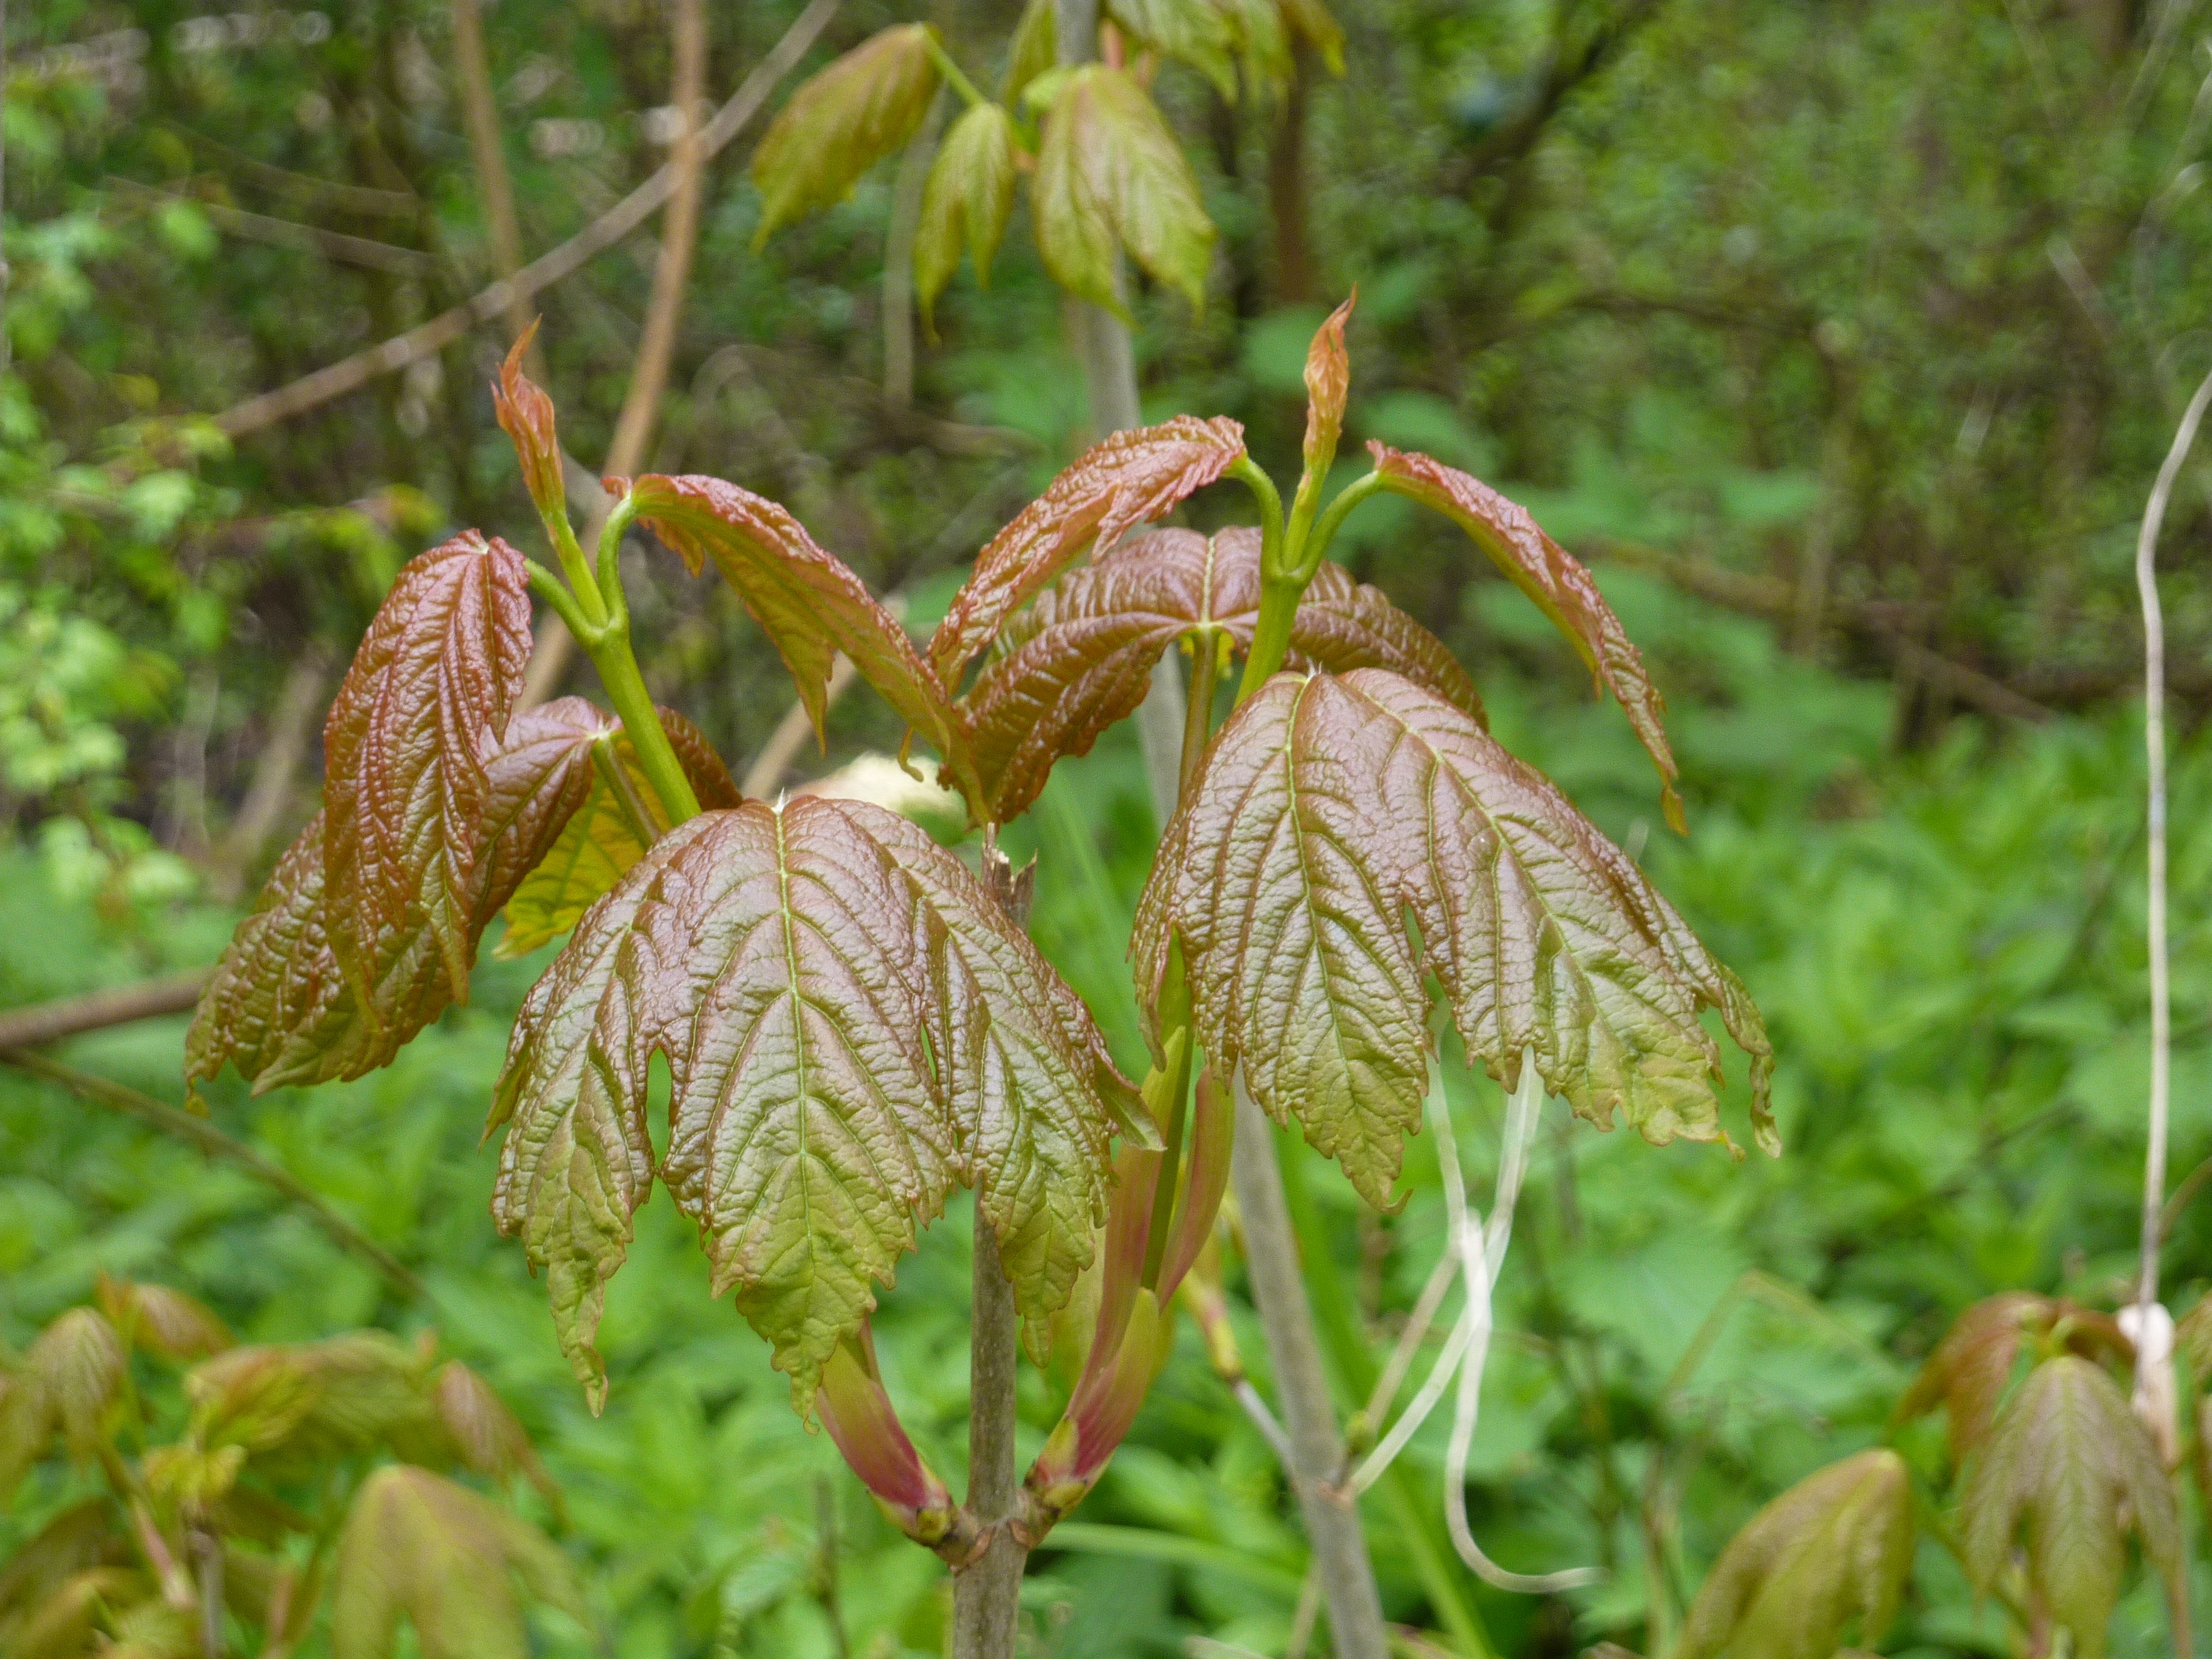
tree, nature, forest, plant, wood, leaf, flower, foliage, spring, red, herb, produce, natural, autumn, botany, flora, wildflower, leaves, colour, colors, shrub, deciduous, flowering plant, land plant